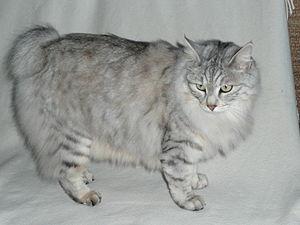
kurilian bobtail
La liste des races de chats ci-dessous se présente par ordre alphabétique.
Le bobtail des Kouriles est une race de chat originaire des îles Kouriles en Russie. Ce chat est caractérisé par sa queue très courte formant un pompon, issue d'une mutation naturelle. La race existe à poil court et à poil long.